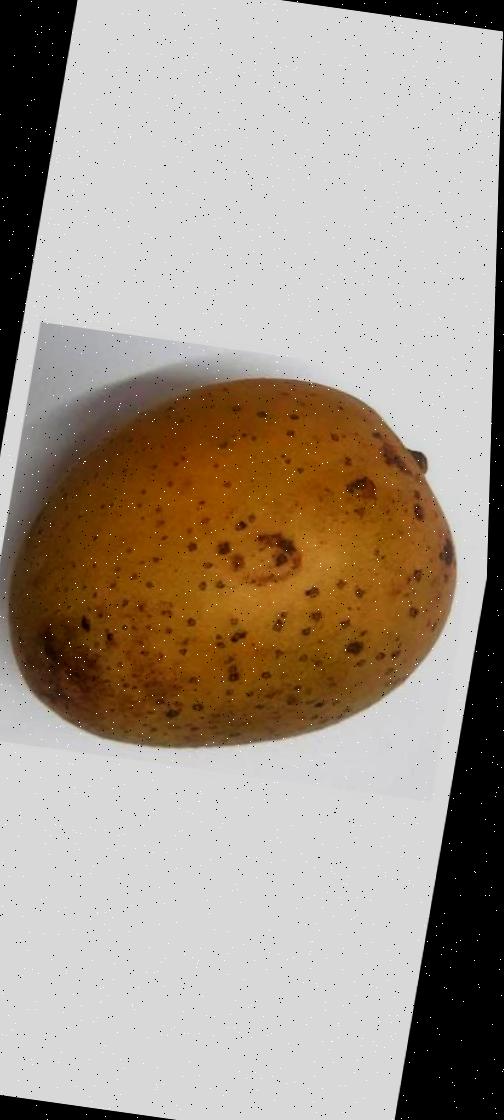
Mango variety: Gourmoti